OpenSAF

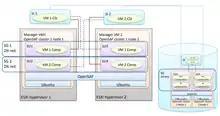
OpenSAF Concepts

The basic scheduling unit in OpenSAF is a Service Unit (SU). A SU is a grouping of components. A SU consists of one or more components that are guaranteed to be co-located on the same node. SUs are not assigned IP addresses by default but may contain some component that does. A SU can be administratively managed using an object address. AmfND monitors the state of SUs, and if not in the desired state, re-deploys to the same node if possible. AmfD can start the SU on another Node if required by the redundancy model. A SU can define a volume, such as a local disk directory or a network disk, and expose it to the Components in the SU.[39] SU can be administratively managed through the AMF CLI, or management can be delegated to AMF. Such volumes are also the basis for Persistent Storage.